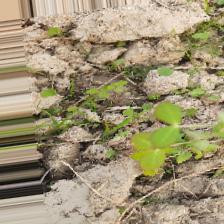
Label: Lentil Rust